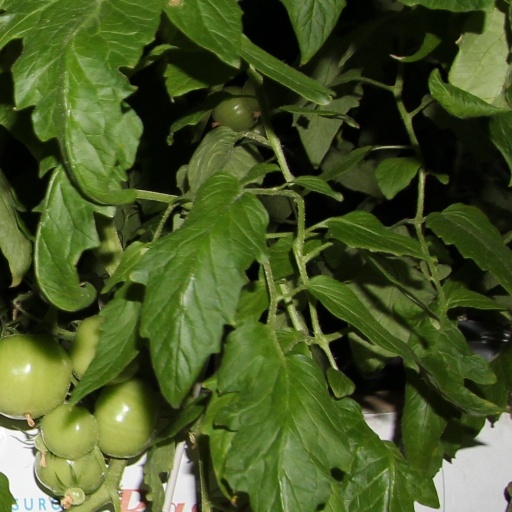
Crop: tomato